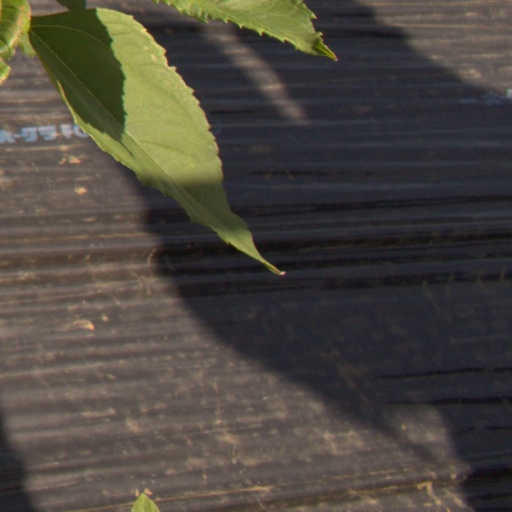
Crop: Jerusalem artichoke